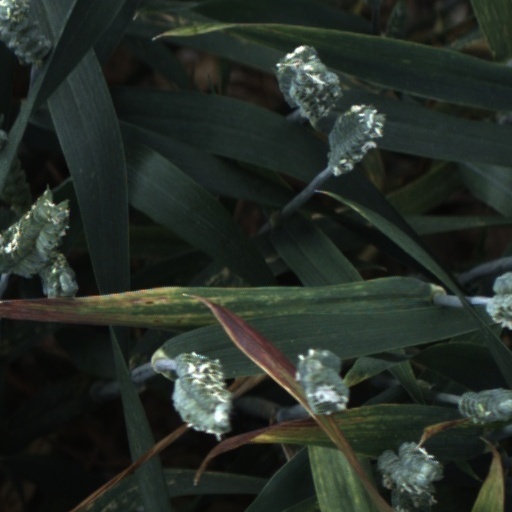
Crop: wheat